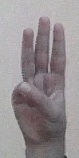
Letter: thaa